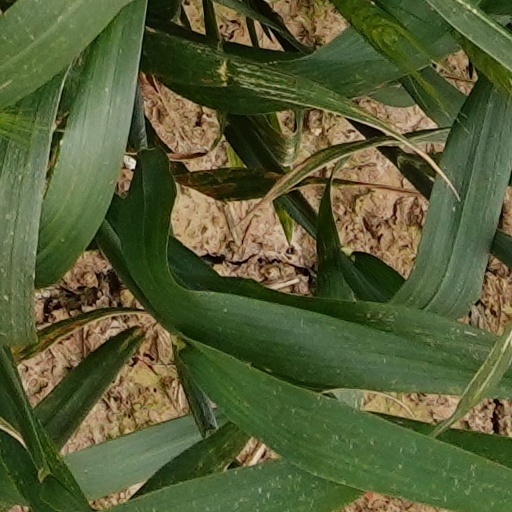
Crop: wheat